Least count

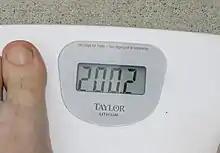
The dieter's problem: this scale can only resolve weight changes of 0.2 lbs, even though the digital display looks as if it could show 0.1

In the science of measurement, the least count of a measuring instrument is the smallest value in the measured quantity that can be resolved on the instrument's scale. The least count is related to the precision of an instrument; an instrument that can measure smaller changes in a value relative to another instrument, has a smaller "least count" value and so is more precise. Any measurement made by the instrument can be considered repeatable to no less than the resolution of the least count. The least count of an instrument is inversely proportional to the precision of the instrument.